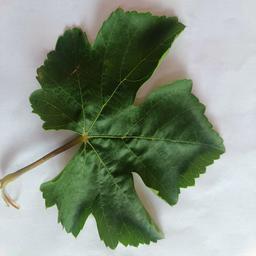
Label: Healthy Leaves